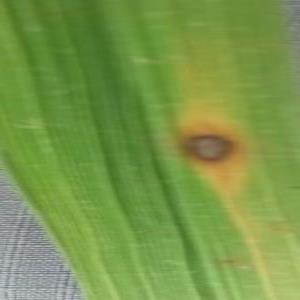
Disease: Brownspot